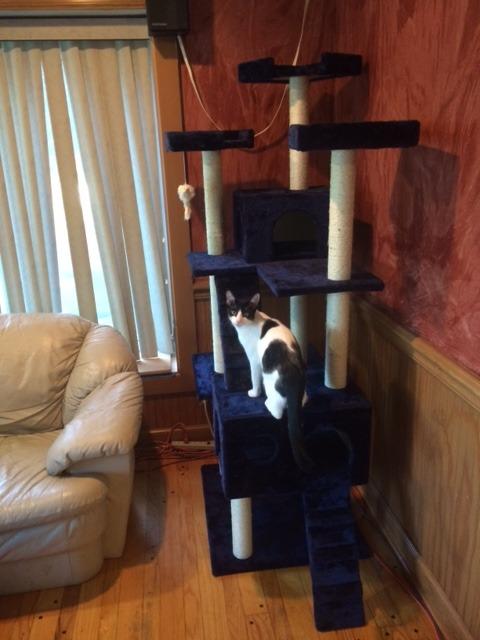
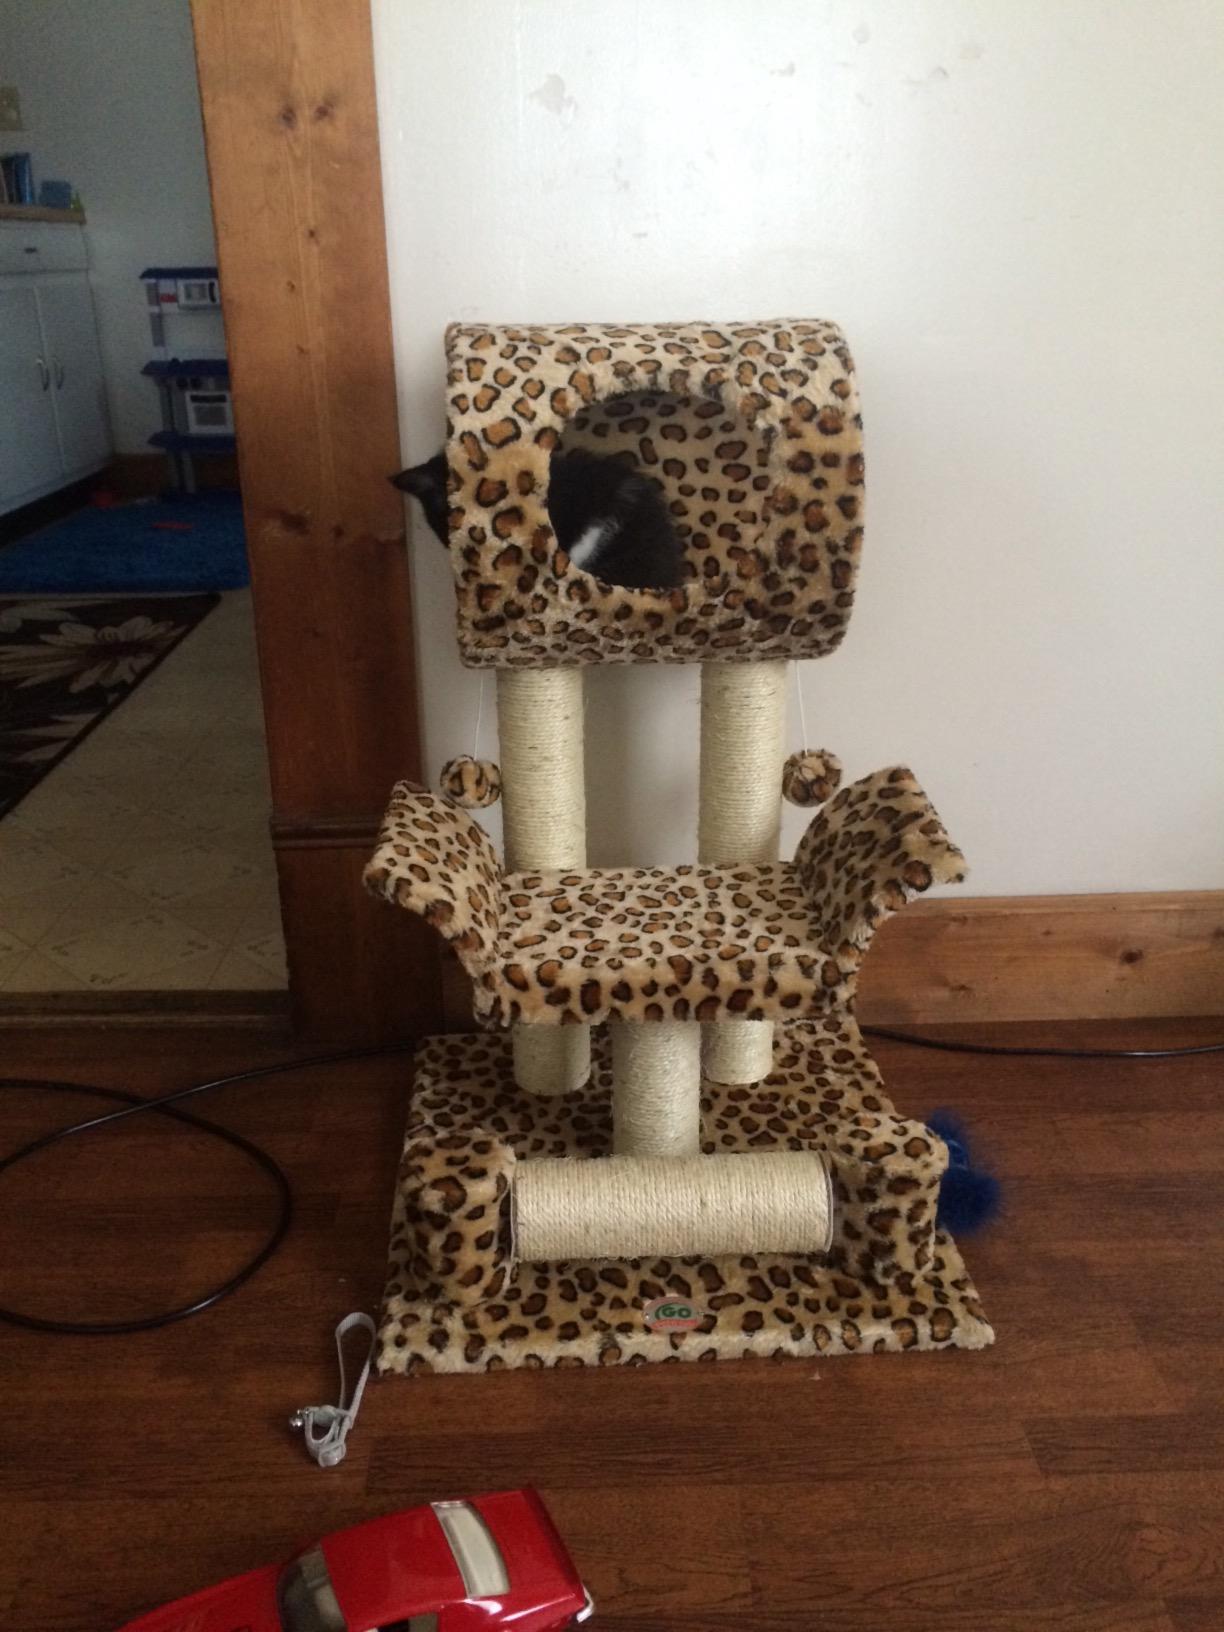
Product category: items_cat tree
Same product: no